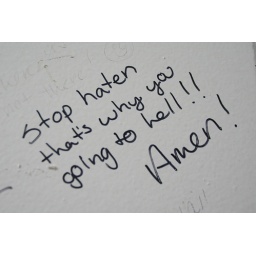
Graffiti on a bathroom wall in Florida. &amp;quot;Stop haten that's why you going to hell!! Amen!&amp;quot;